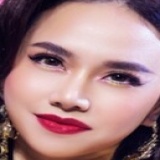
diễn viên Đinh Ngọc Diệp